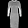
Label: Dress